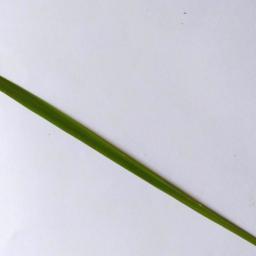
Label: Rice___Healthy